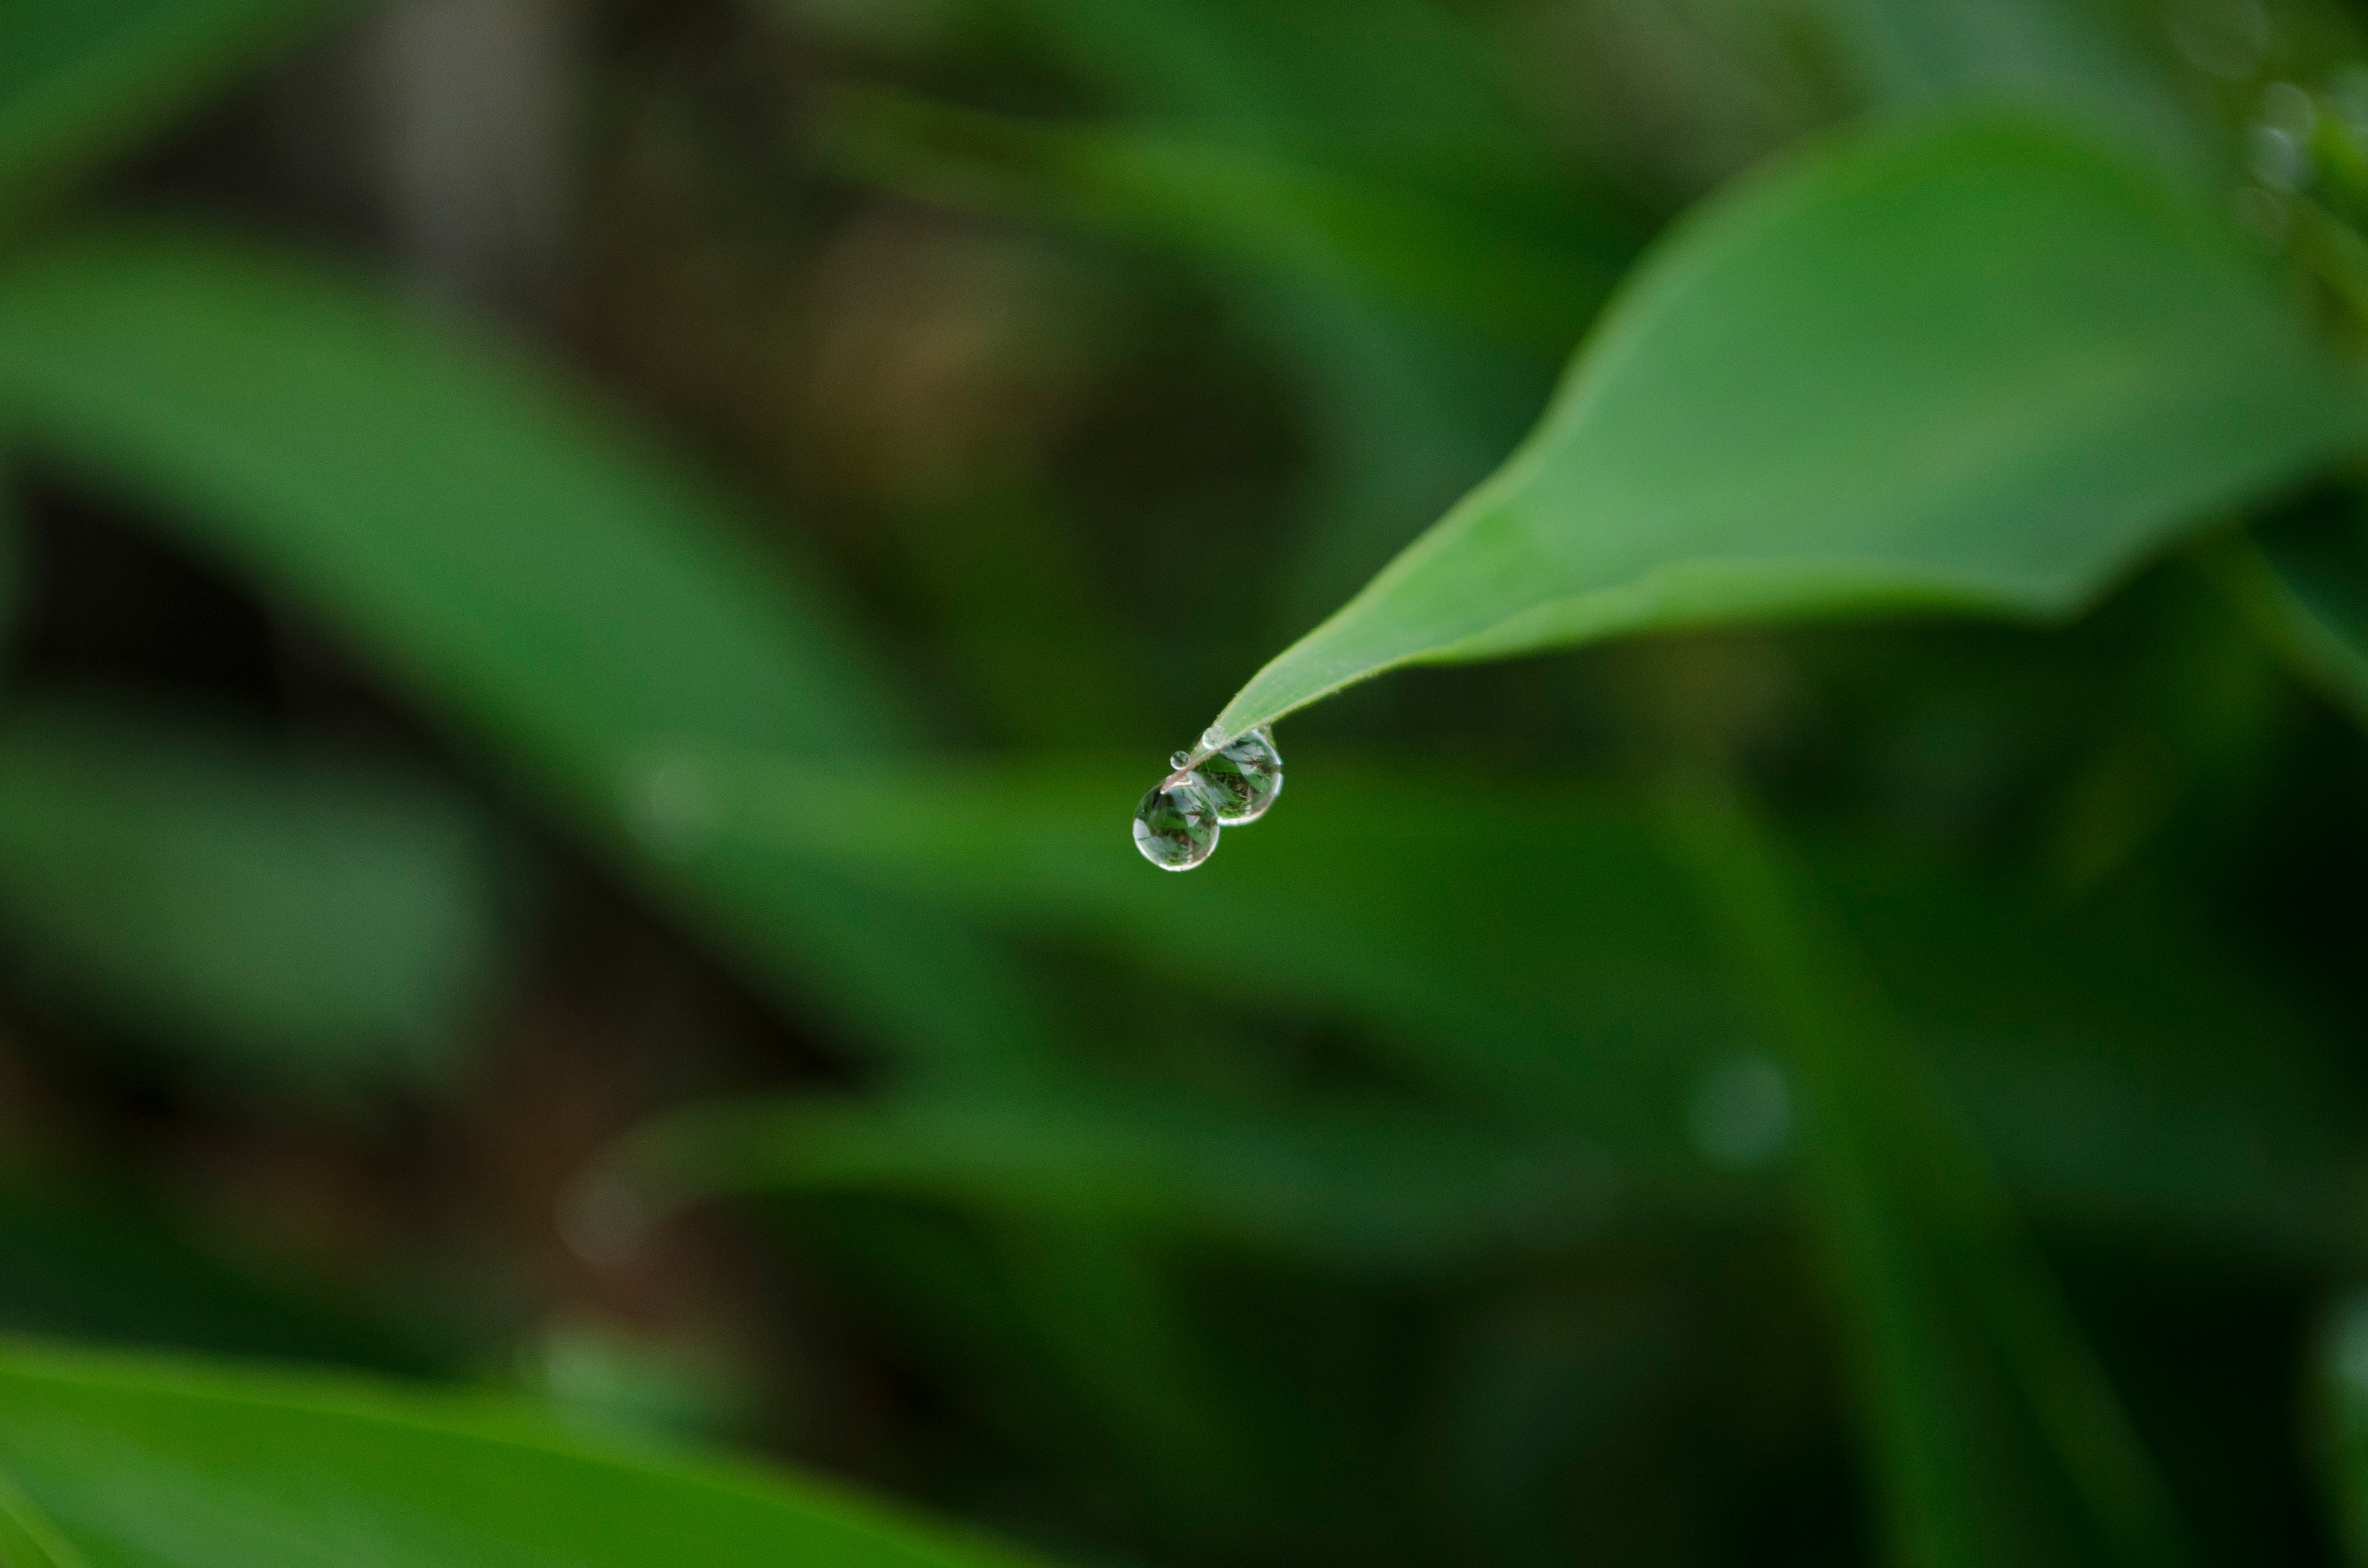
water, nature, grass, dew, plant, lawn, sunlight, leaf, flower, green, botany, flora, fauna, wildflower, close up, moisture, macro photography, grass family, plant stem